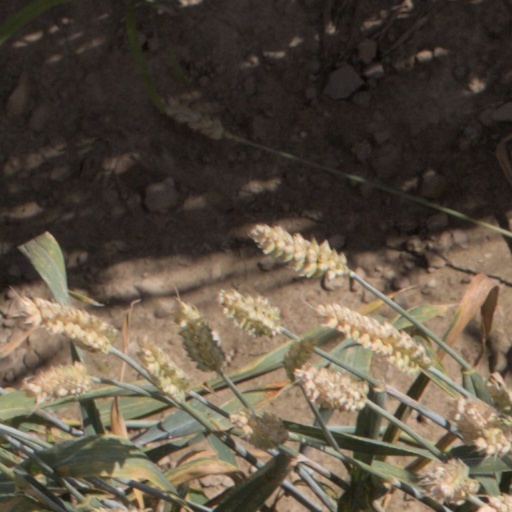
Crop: wheat